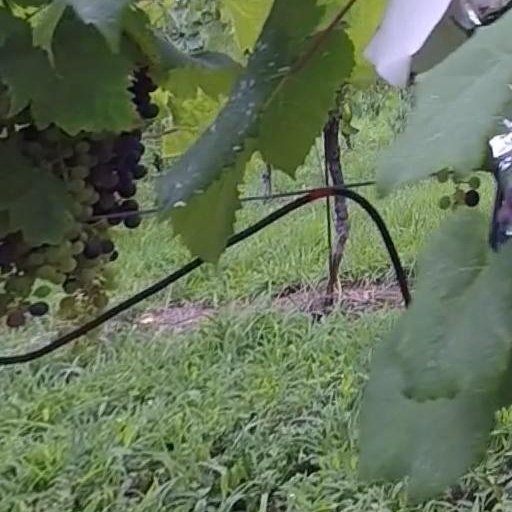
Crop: grape